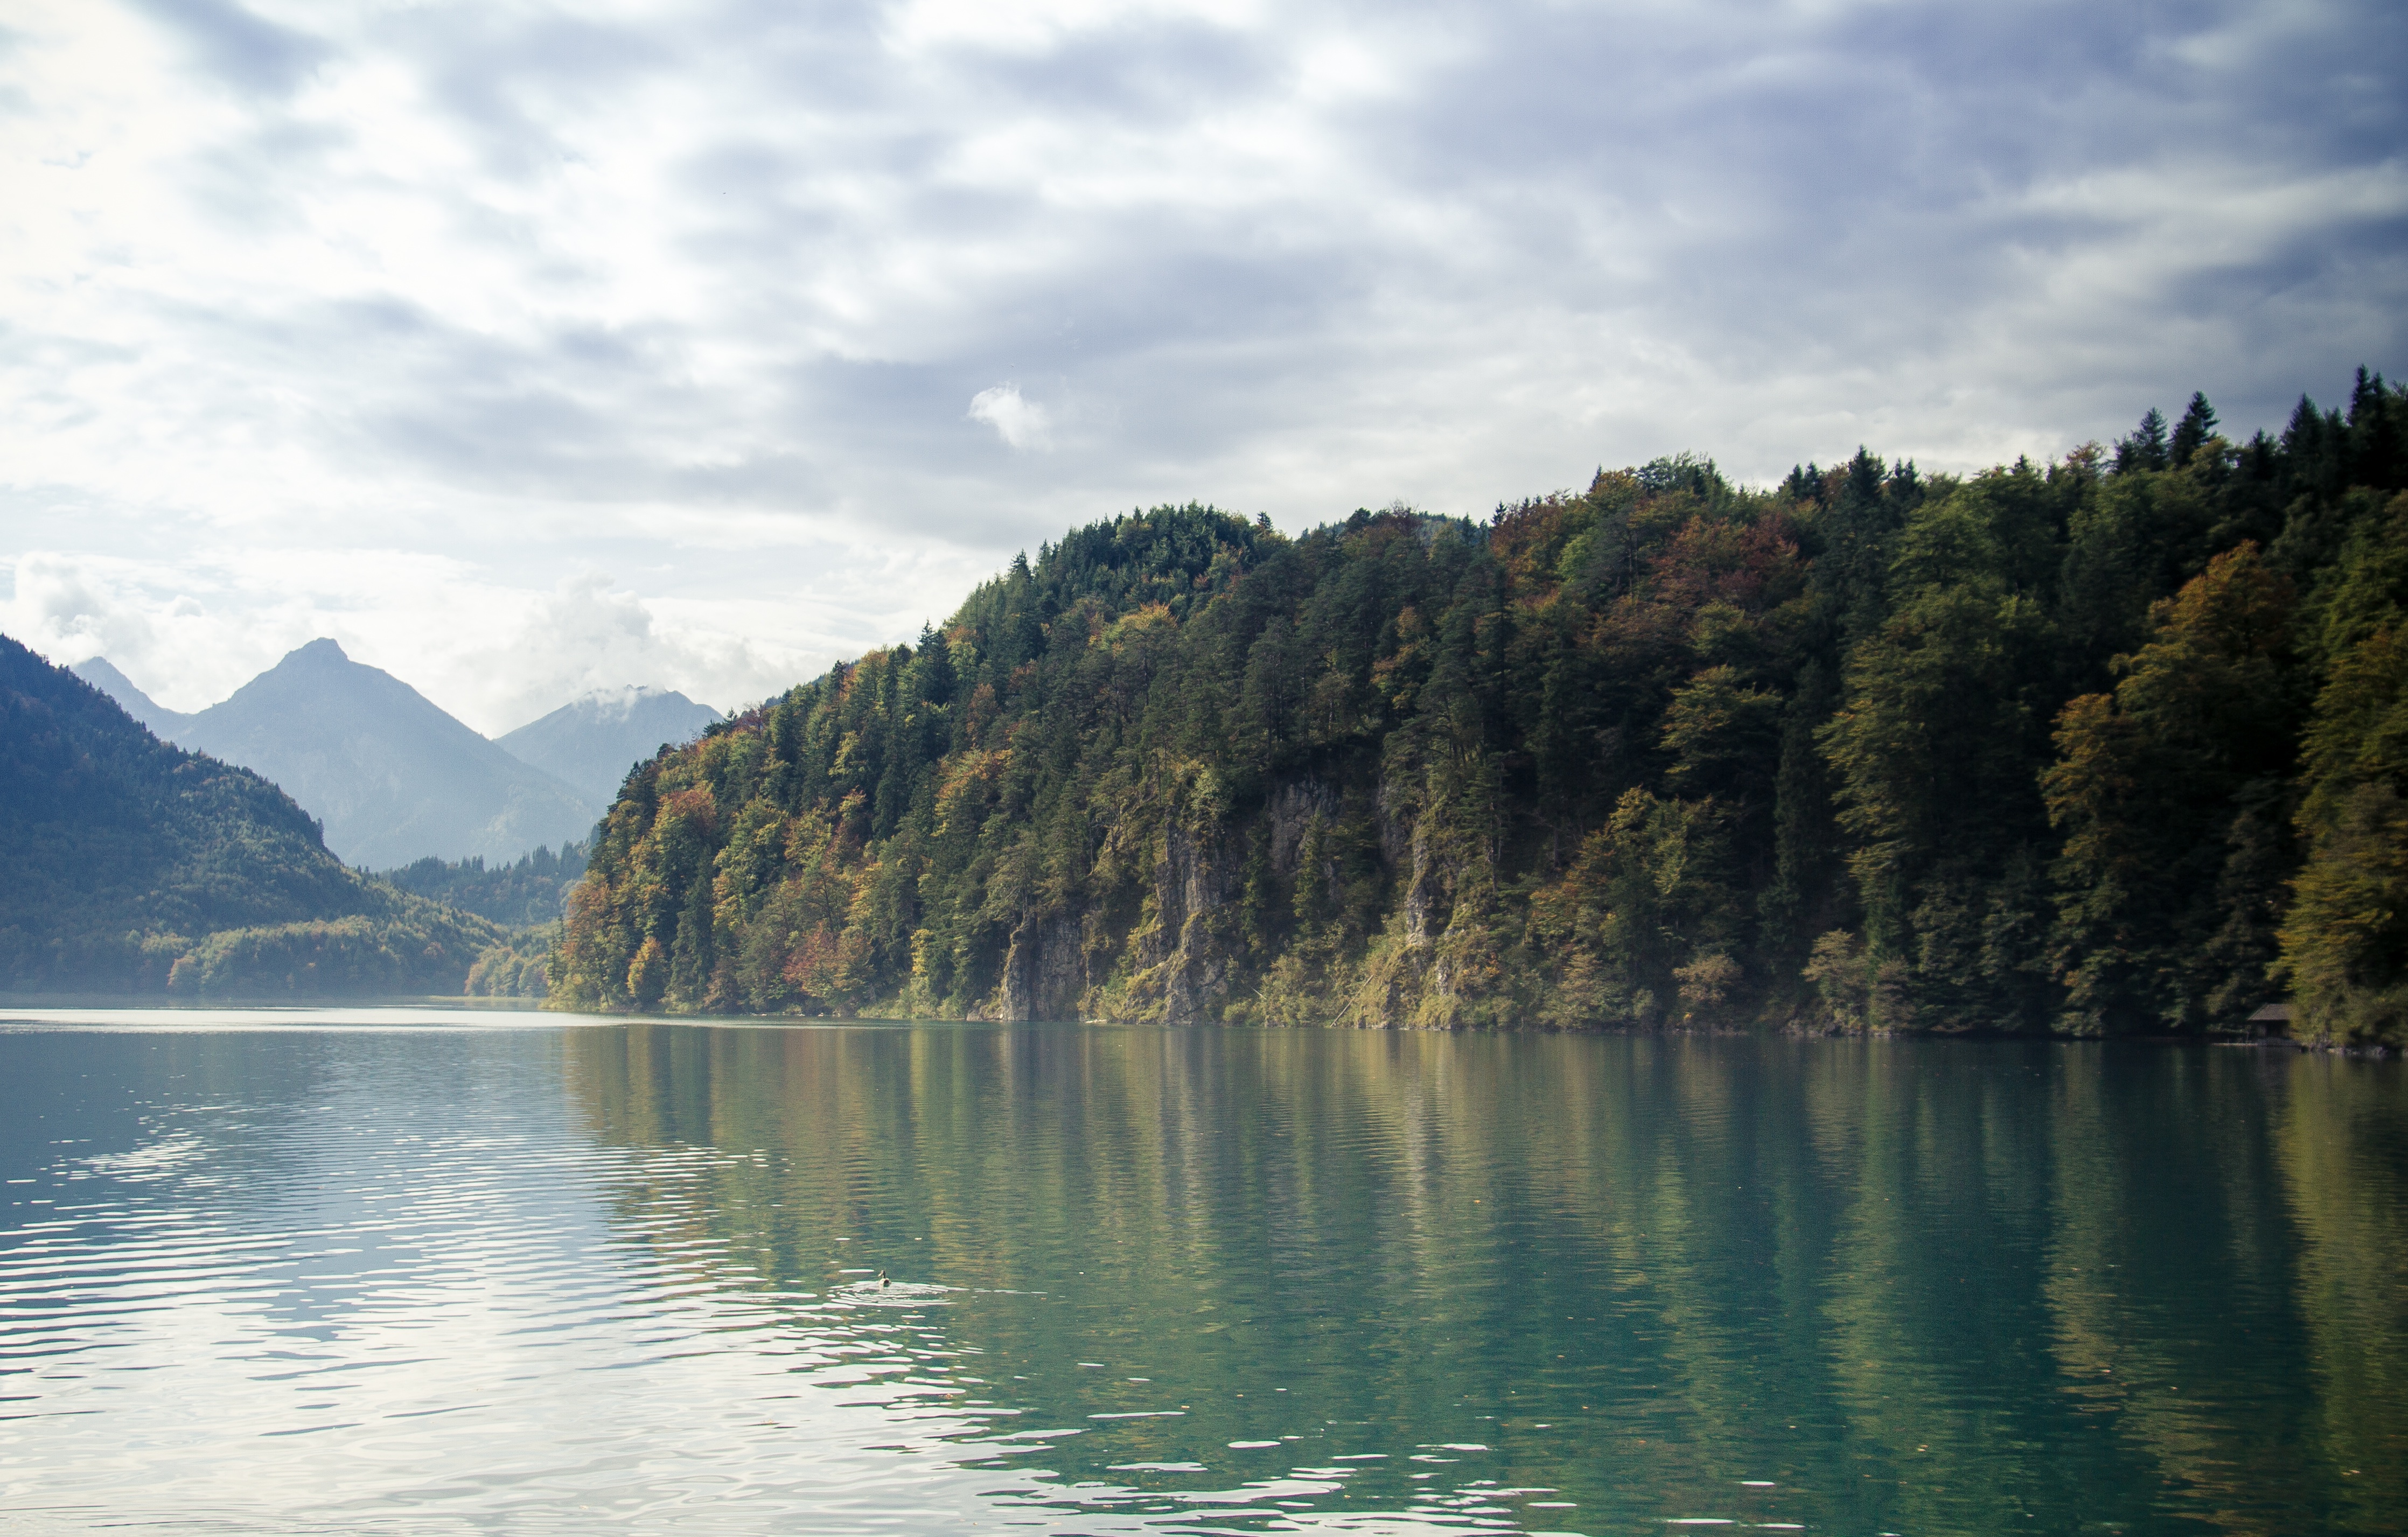
landscape, sea, tree, water, nature, forest, wilderness, mountain, cloud, lake, river, reflection, bay, fjord, reservoir, lakeside, body of water, loch, landform, geographical feature